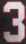
Number: 3